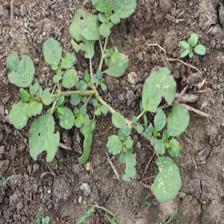
Label: BroadLeafWeed